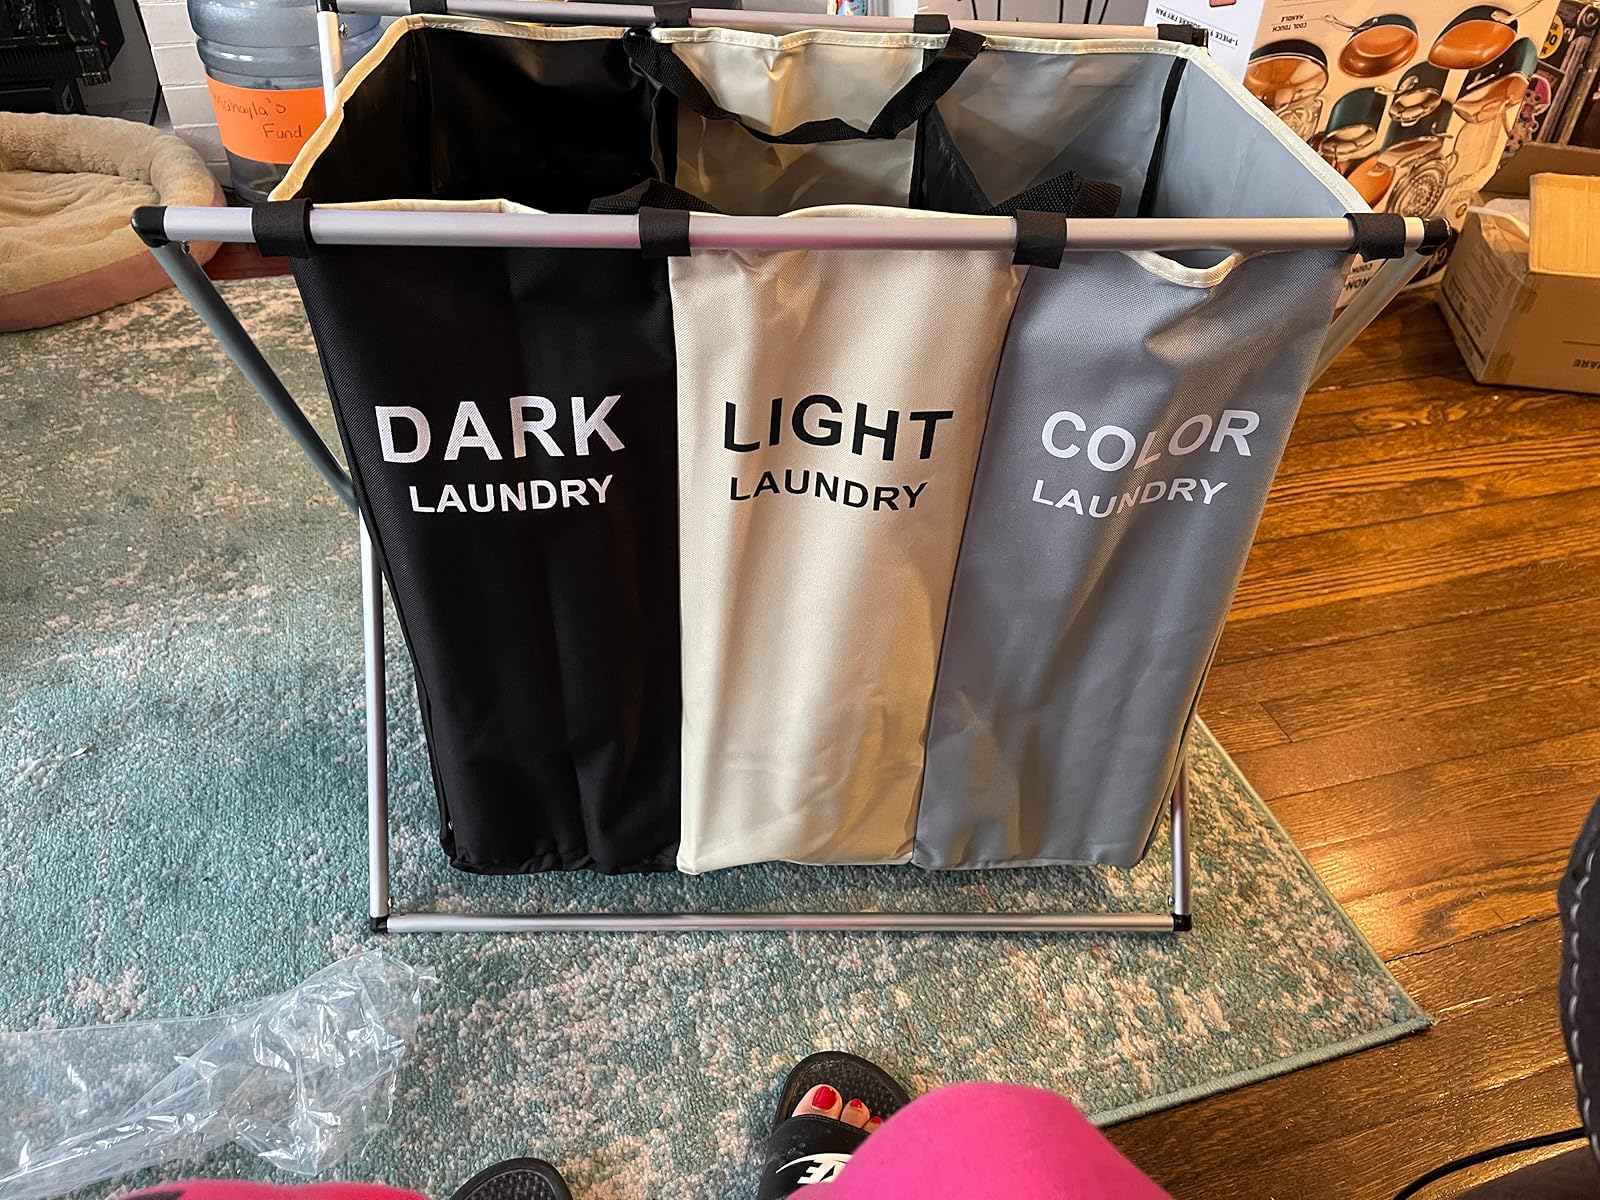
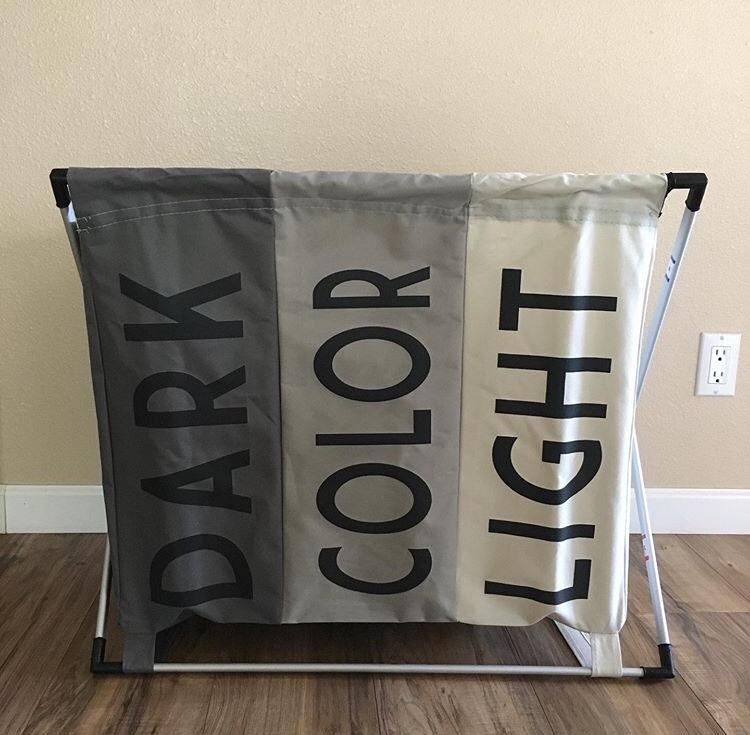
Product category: items_hamper
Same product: no